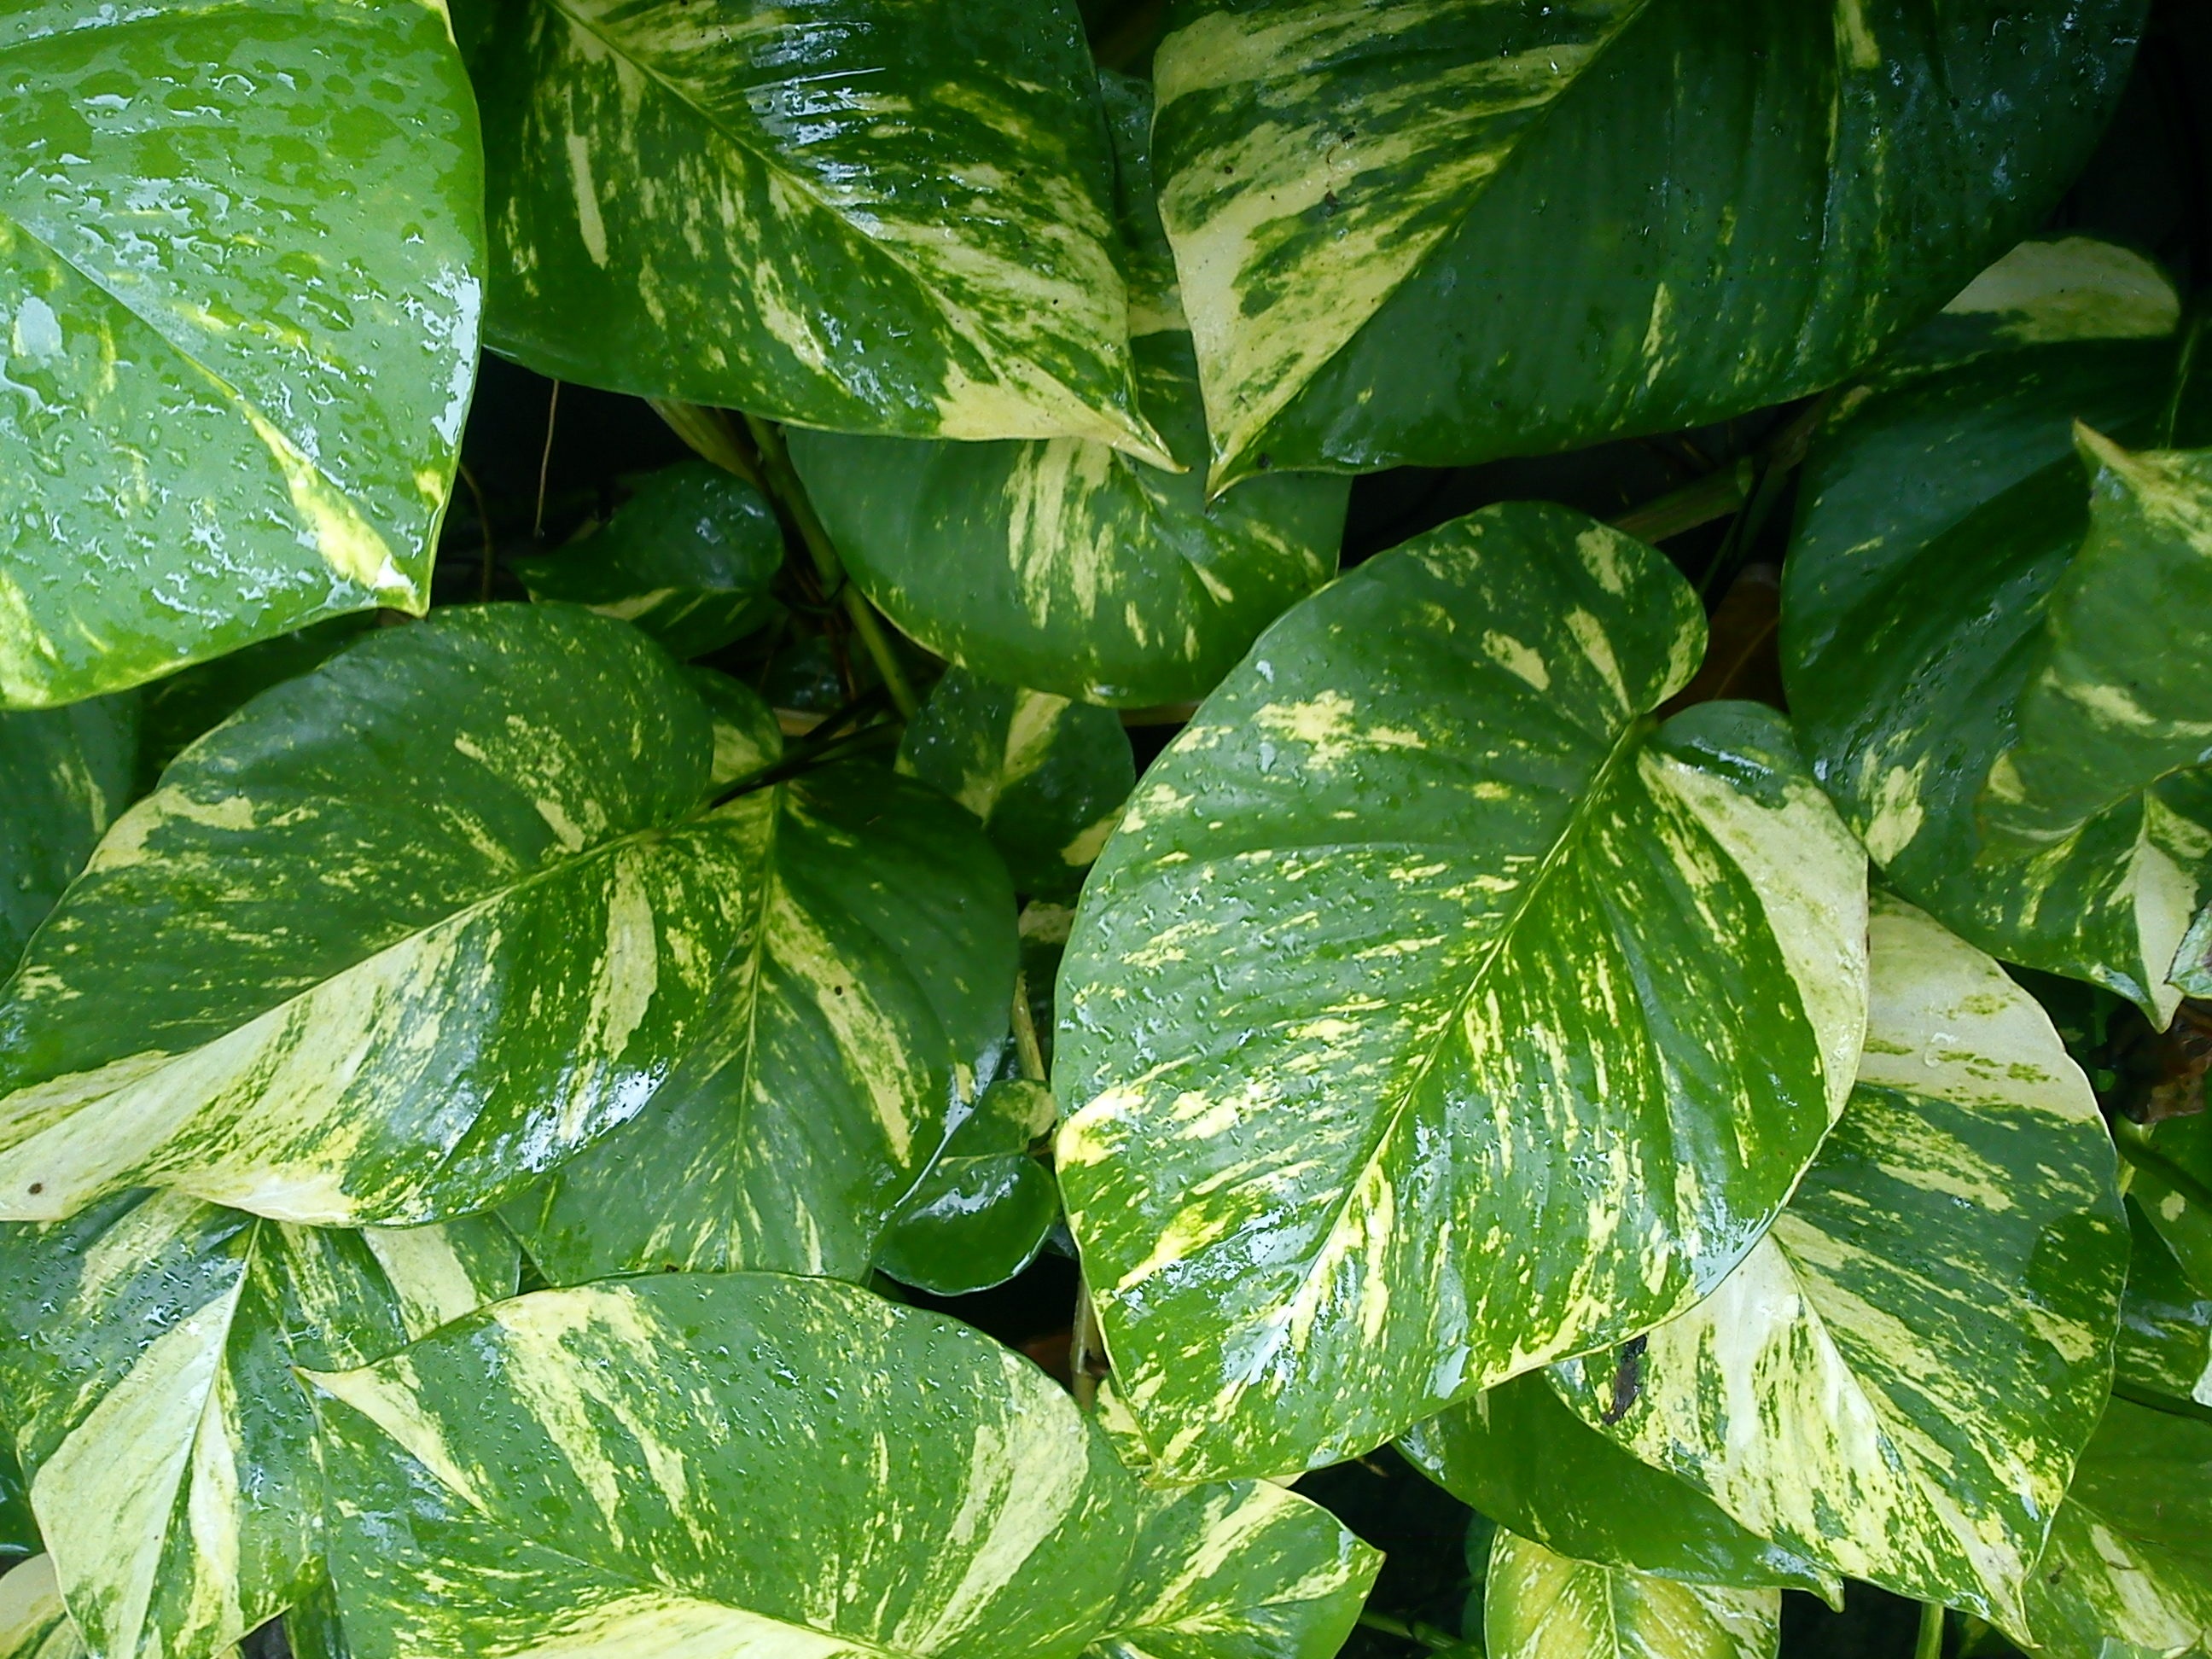
green, plant, flower, leaf, flora, botany, land plant, produce, flowering plant, garden, ivy, apiales, annual plant, shrub